José Severo Malabia

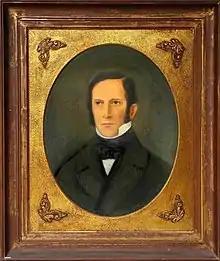
José Severo Malabia Portrait

José Severo Malabia (May 15, 1787 – 1849) was born in nowadays Bolivia. He was a statesman and lawyer based in Argentina. He was a representative to the Congress of Tucumán which on 9 July 1816 declared the Independence of Argentina.